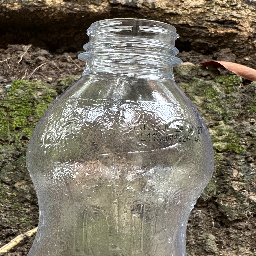
Material: Plastic